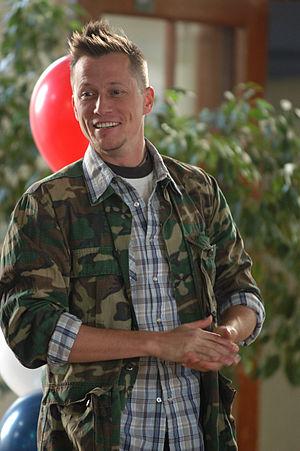
Beverly Hills, 90210 est un feuilleton télévisé américain en 294 épisodes de 44 minutes, créé par Darren Star et diffusé entre le 4 octobre 1990 et le 17 mai 2000 sur le réseau FOX et en simultané sur le réseau Global au Canada.
Cet article présente les personnages de la série télévisée américaine Supernatural.